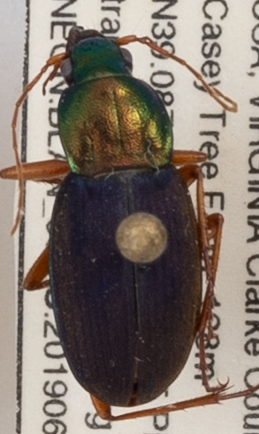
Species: Chlaenius emarginatus
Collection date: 2019-06-18
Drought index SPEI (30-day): -0.624
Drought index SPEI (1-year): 2.09
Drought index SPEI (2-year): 2.09